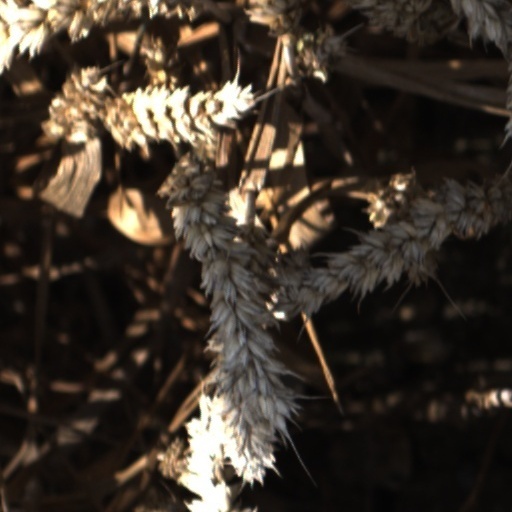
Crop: wheat